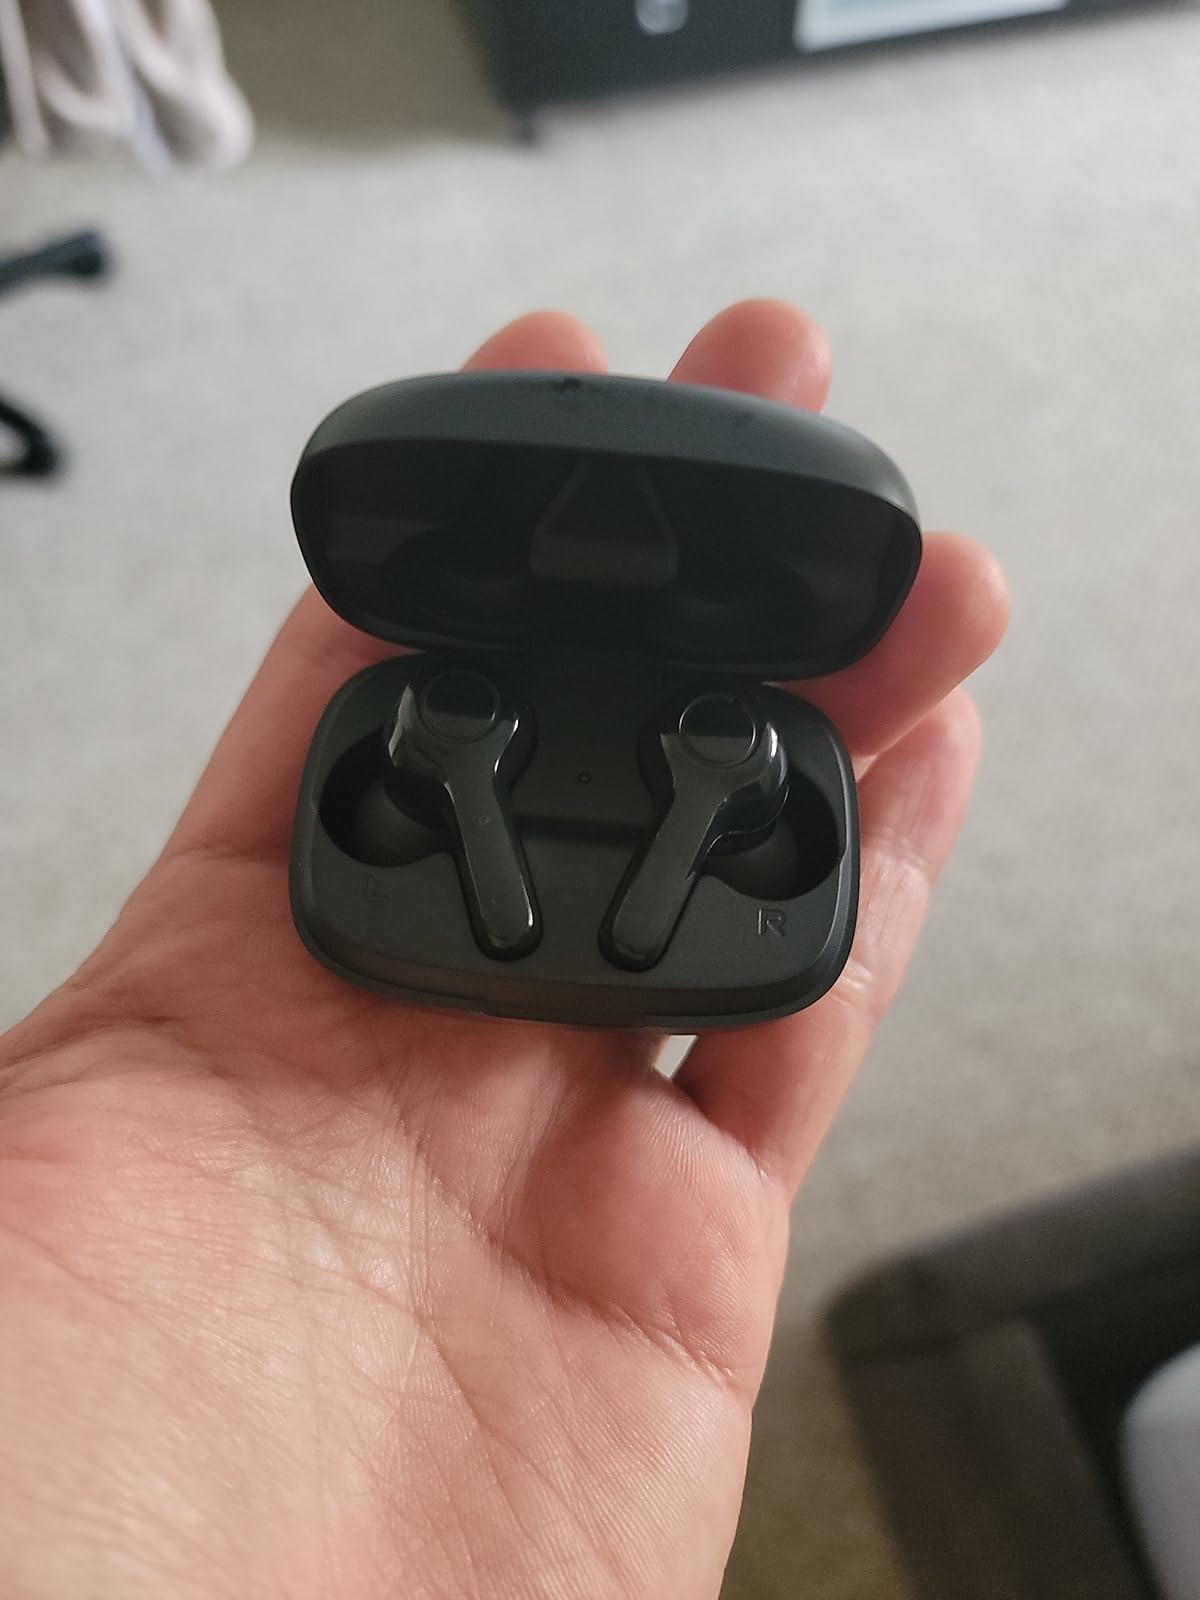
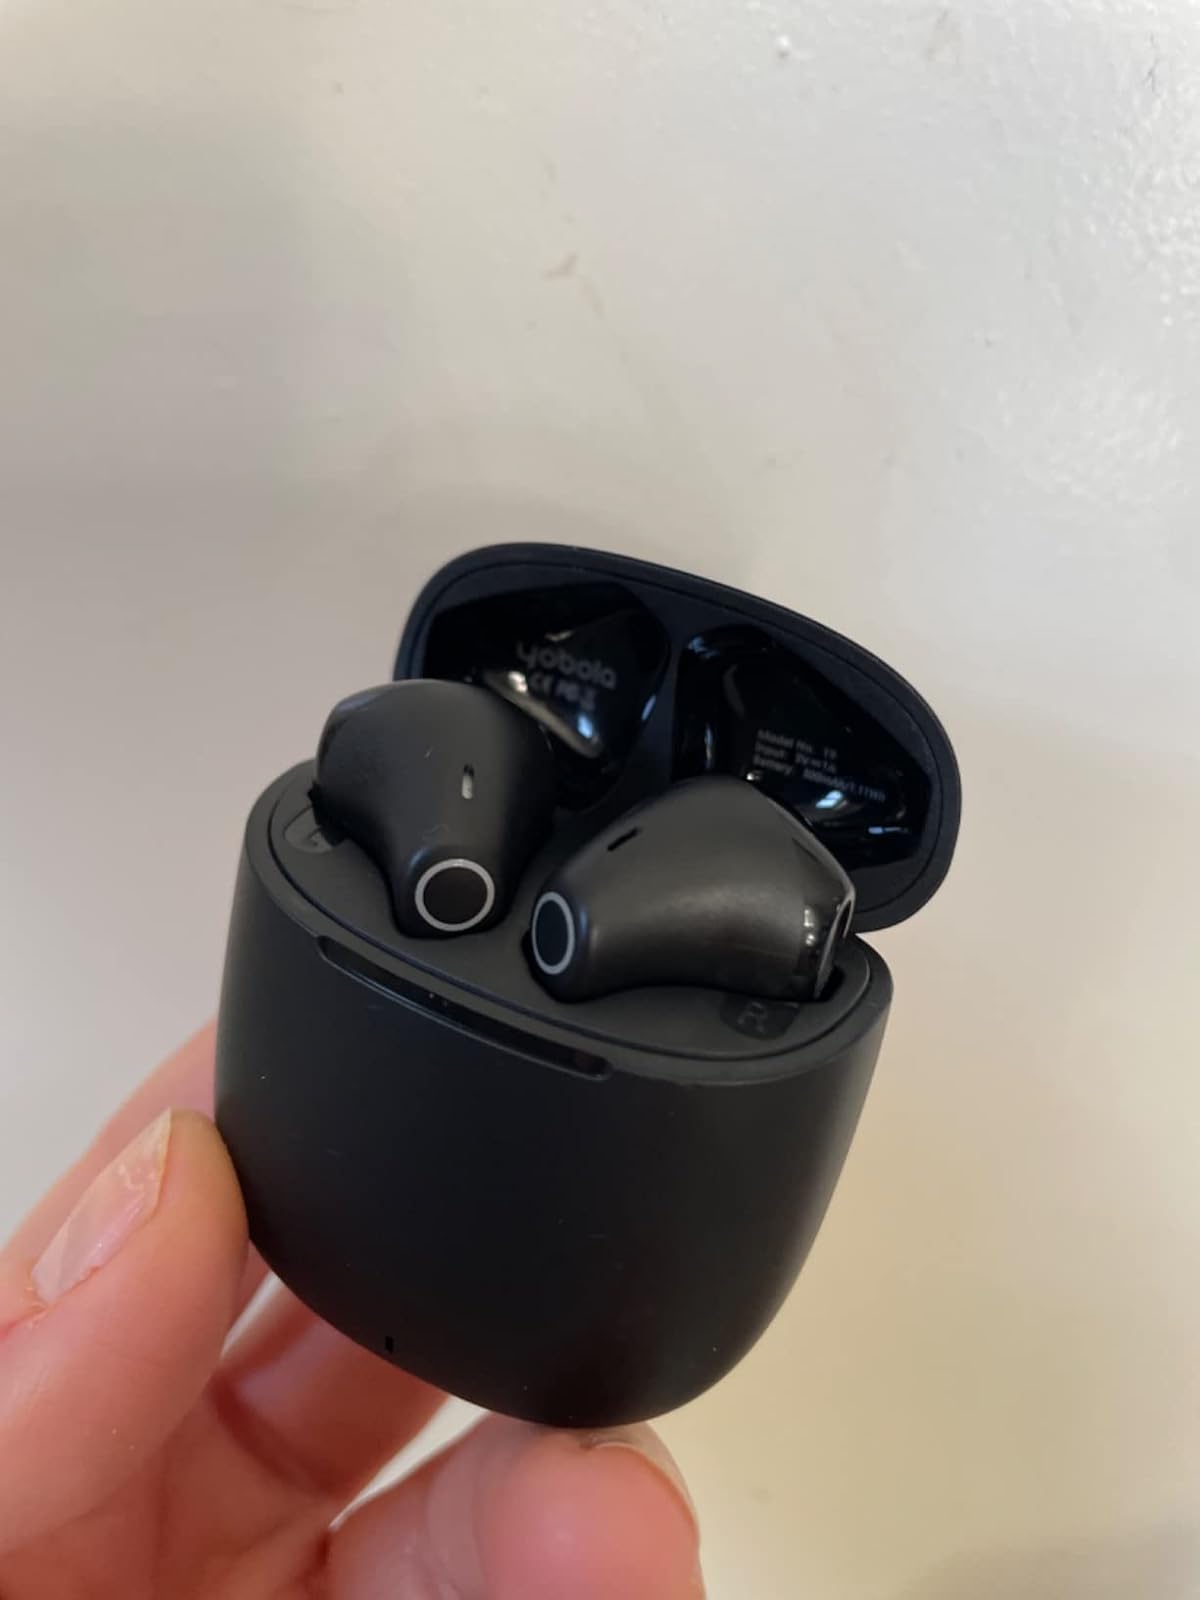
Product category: earbuds
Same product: no